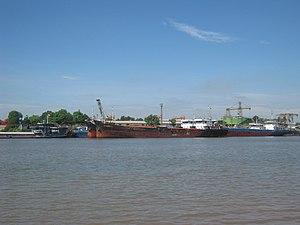
Le fleuve Day est un fleuve du Vietnam. Il était autrefois connu sous le nom de Sông Hát ou Hát Giang. Le fleuve est un défluent du fleuve Rouge, se déversant dans le Golfe du Tonkin.